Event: Nepal Earthquake
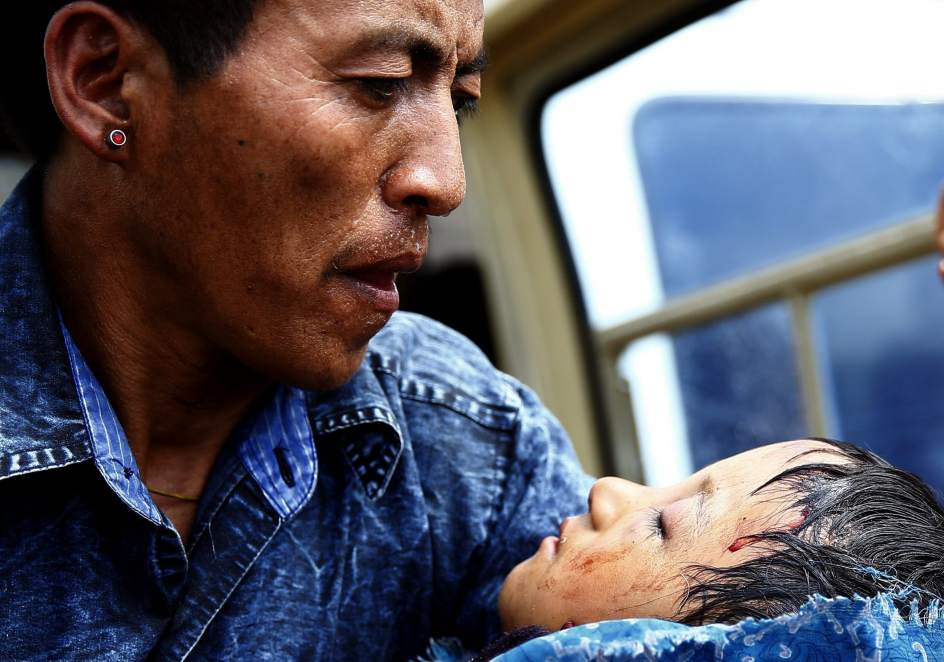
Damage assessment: damage